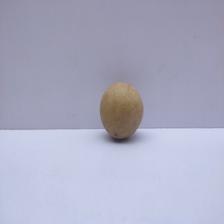
Size: Medium